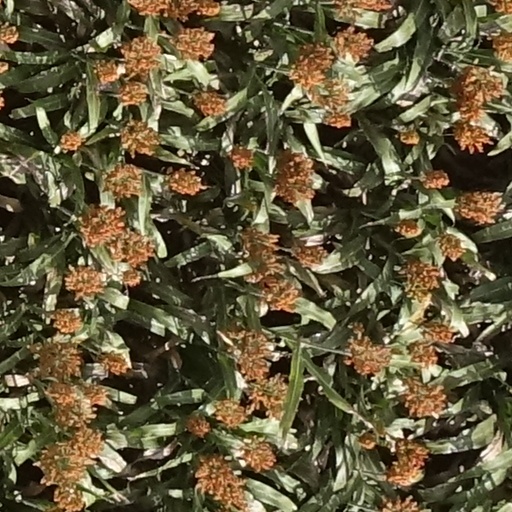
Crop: sorghum